Question: Please indicate a possible affordance area of the motorcycle that can be used for sitting on
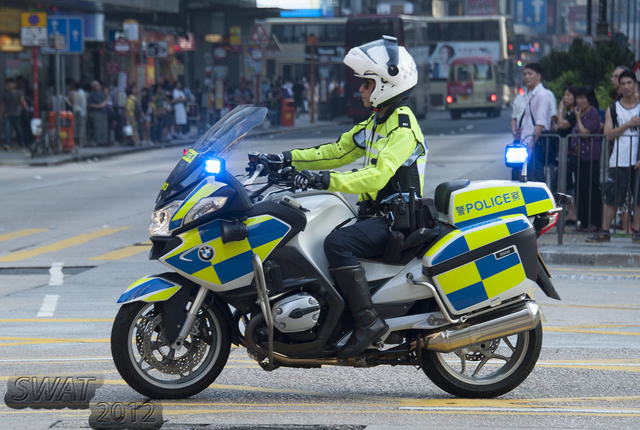
Answer: [299, 188, 454, 251]